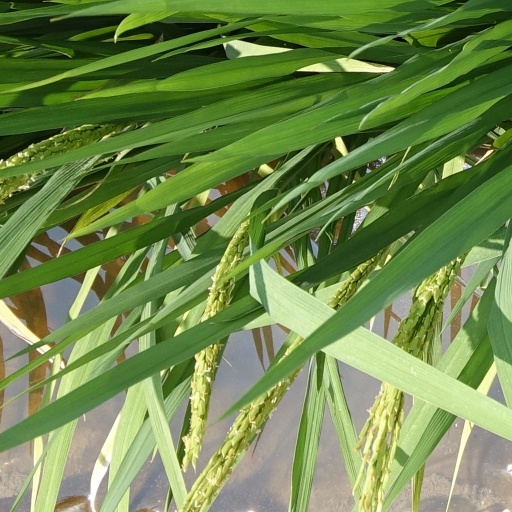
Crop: rice